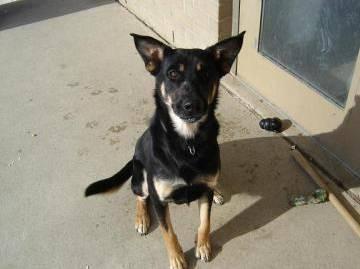
dog